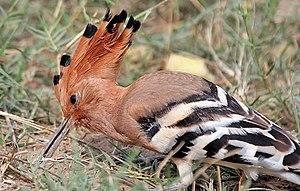
Un animal national est un animal choisi par une communauté comme son emblème en raison de sa représentativité, soit parce qu'il est caractéristique du territoire considéré, soit encore pour la Nouvelle Zélande le kiwi. Certains pays ont plusieurs animaux nationaux.